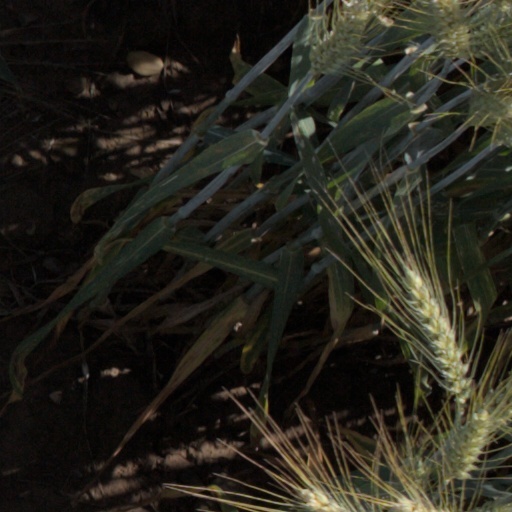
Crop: wheat